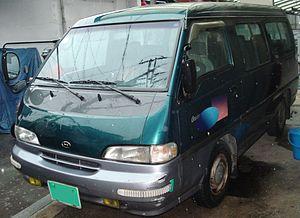
Le Mitsubishi Delica est une automobile produite par le constructeur Mitsubishi sous cinq générations depuis 1967. De 1967 à 2007, elle a été une camionnette. La cinquième mouture de 2007 est devenue un monospace.